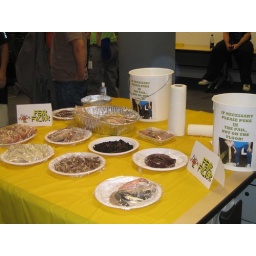
Gross food challenge: eggs w/ chicken fetus in them,live worms, raw cow tongue &amp;amp; fish eyeballs, etc.